Rudolf Friedrichs

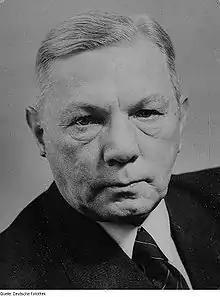
Rudolf Friedrichs in 1945

Rudolf Friedrichs (9 March 189213 June 1947) was a German politician who served as the Minister-President of Saxony in the German Democratic Republic from 1945 to his death.